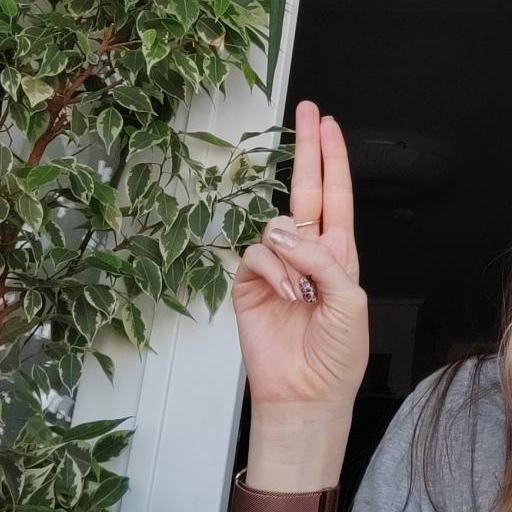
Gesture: two_up